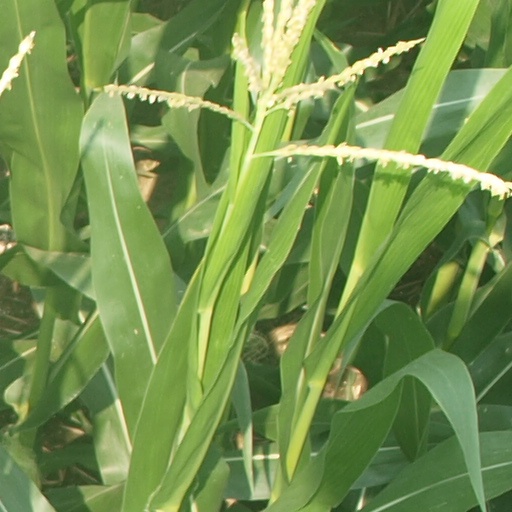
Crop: maize; corn